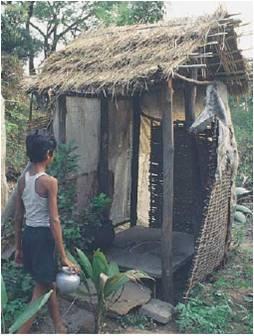
A person walking to a wood and thatch open air hut.